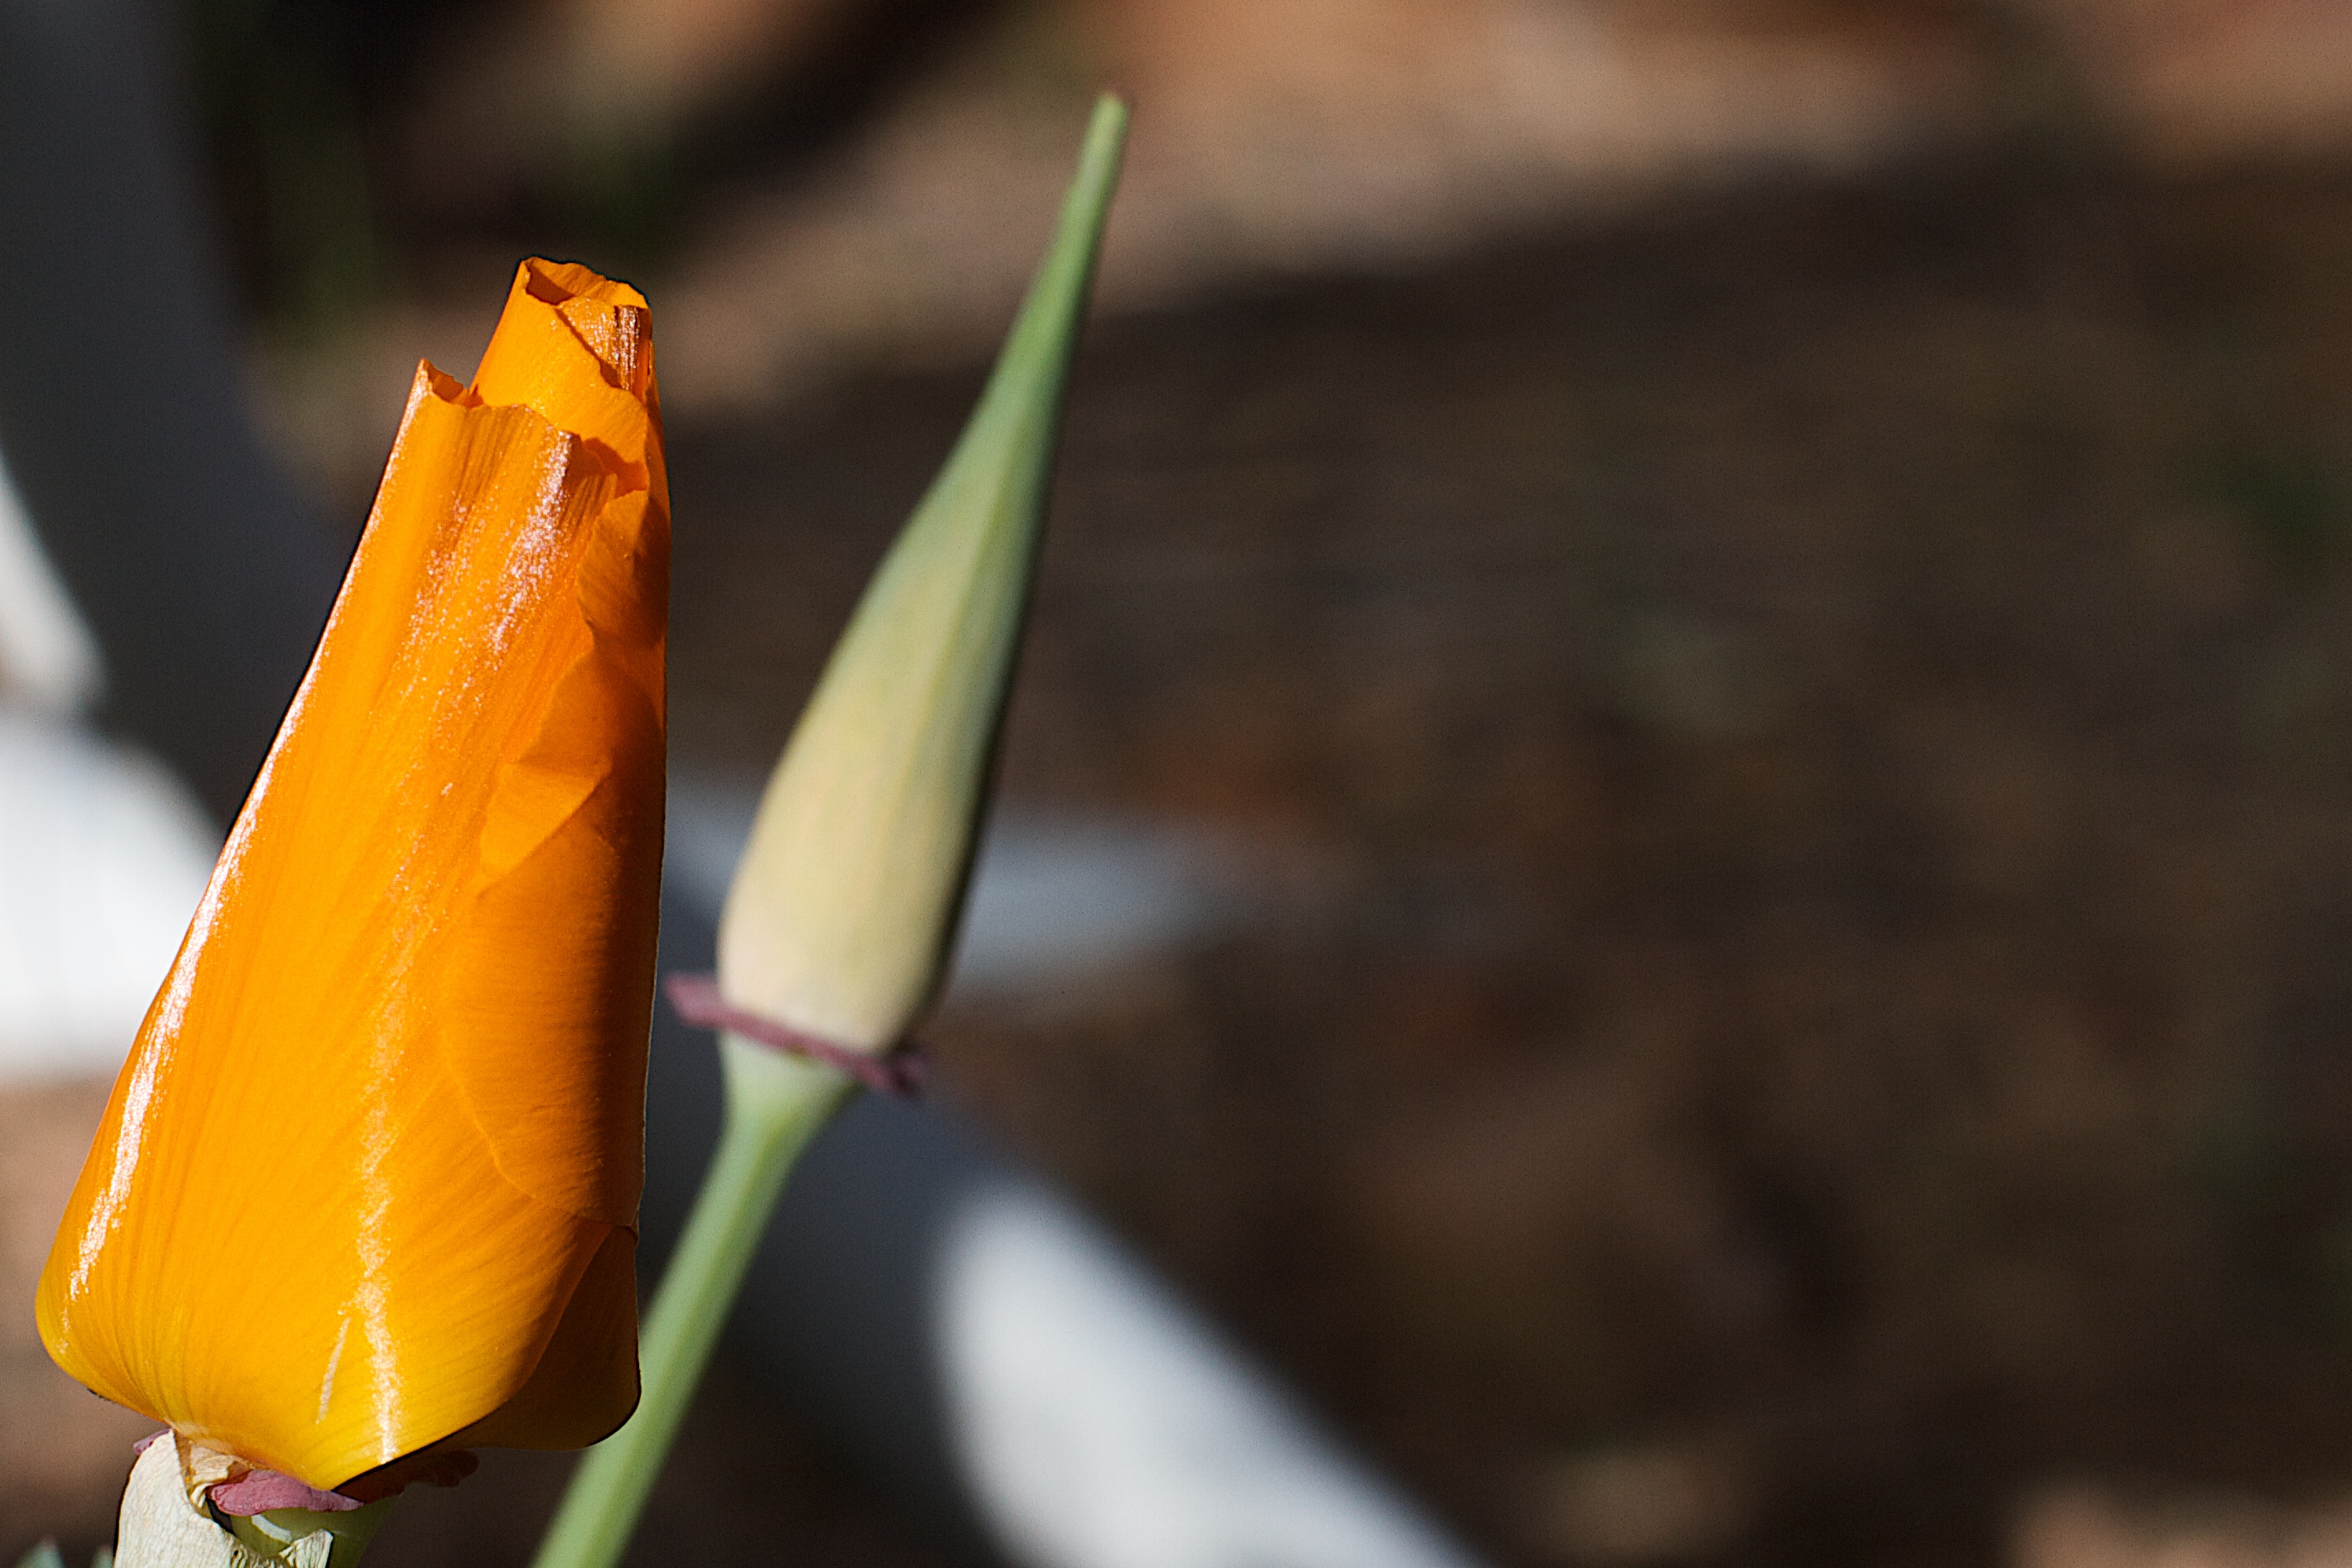
plant, photography, leaf, flower, produce, insect, yellow, invertebrate, close up, poppy, macro photography